Luton DART

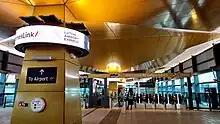
Luton Airport Parkway station concourse

East Midlands Railway services between London St Pancras and , previously branded as "EMR Connect", were rebranded to "Luton Airport Express" following the opening of the DART. They run every 30minutes and operate non-stop between Luton Airport Parkway and London St Pancras with a journey time of 24minutes. To the north of the airport, they also serve , , and .